Texas Seven

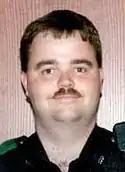
Aubrey Hawkins, the police officer killed by the Texas Seven

The white prison truck was found in the Walmart parking lot in Kenedy, Texas. The Texas Seven first entered San Antonio right after breaking out of the complex. Realizing that they were running out of funds, they robbed a Radio Shack in Pearland, Texas, in Greater Houston, the following day.